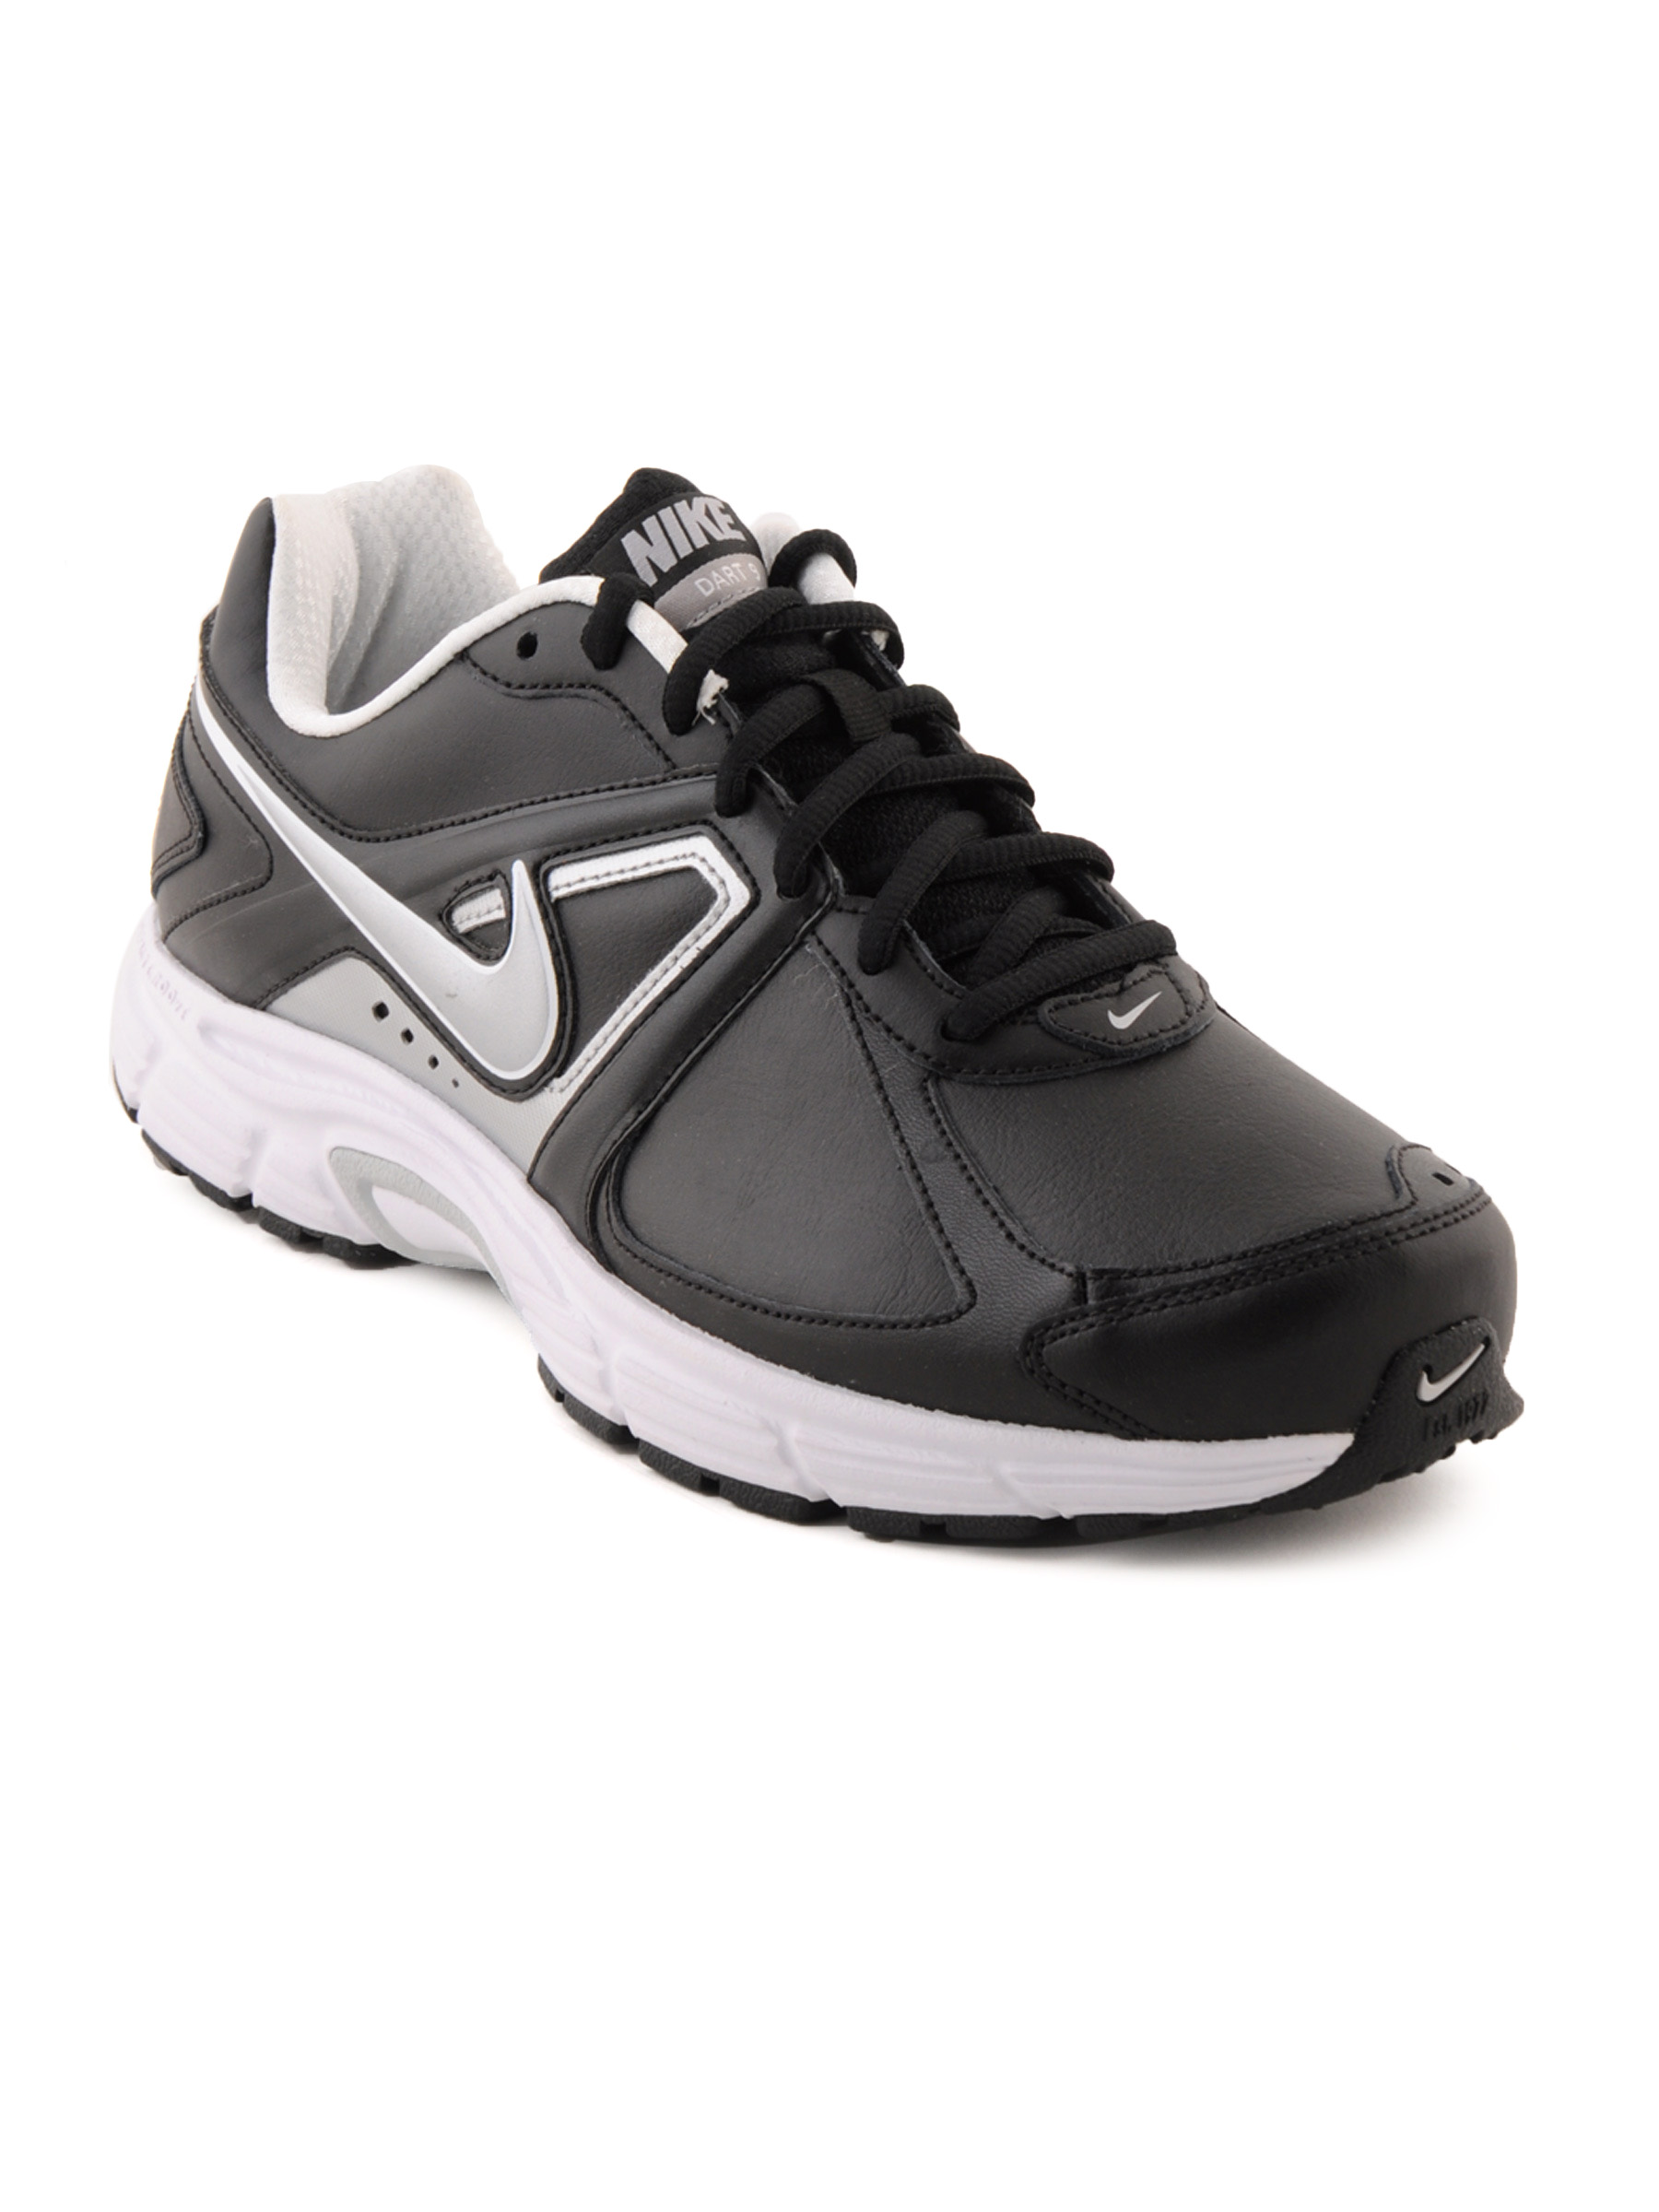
Nike Men Dart 9 Leather Black Sports Shoes
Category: Footwear / Shoes / Sports Shoes
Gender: Men
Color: Black
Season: Fall 2011
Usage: Sports